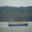
Label: ship